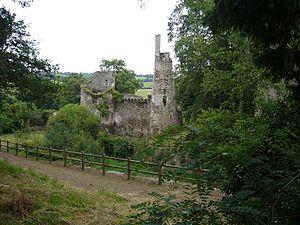
Ruines du château de Joachim du Bellay à Liré en Anjou.
Les colonnes infernales est le nom donné à des colonnes incendiaires ayant opéré de janvier à mai 1794 sous le commandement du général républicain Turreau lors de la guerre de Vendée, et qui devaient détruire les derniers foyers insurrectionnels de la Vendée militaire.
Le château de la Turmelière est situé à Liré et est le lieu de naissance de Joachim du Bellay.
Joachim du Bellay /ʒɔaʃɛ̃ dy bɛlɛ/ ou Joachim Du Bellay est un poète français né vers 1522 à Liré en Anjou et mort le 1ᵉʳ janvier 1560 à Paris. Sa rencontre avec Pierre de Ronsard fut à l'origine de la formation de la Pléiade, groupe de poètes pour lequel du Bellay rédigea un manifeste, la Défense et illustration de la langue française. Son œuvre la plus célèbre, Les Regrets, est un recueil de sonnets d'inspiration élégiaque puis satirique et finalement encomiastique écrit à l'occasion de son voyage à Rome de 1553 à 1557.